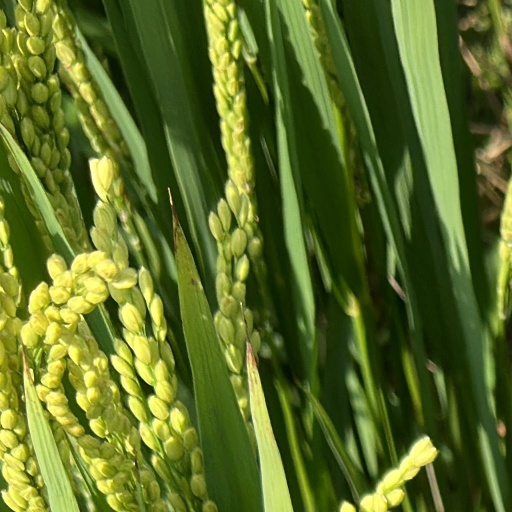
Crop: rice